Vanessa Ferrari

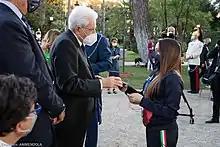
Ferrari awarded by Sergio Mattarella at Quirinale in 2021.

Ferrari competed at the Doha World Cup where she placed first on floor exercise. As a result, she earned her nominative berth to compete at the 2020 Summer Olympics, her fourth Olympic Games. Weeks before the start of the Games, Giorgia Villa was injured and Ferrari was chosen to replace her on the four-person Italian team.